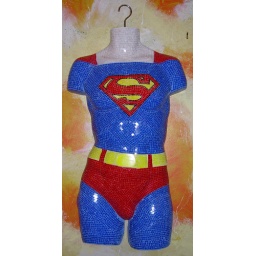
Finished! Too bad I haven't a white or back wall in the house, and my cutting-out skills suck.